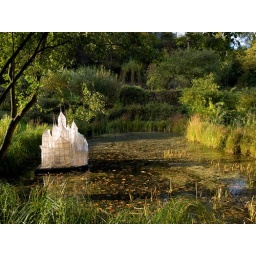
a fairy tale castle in the water